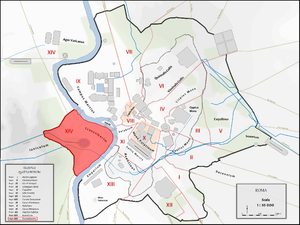
Plan intemporel de la Rome antique